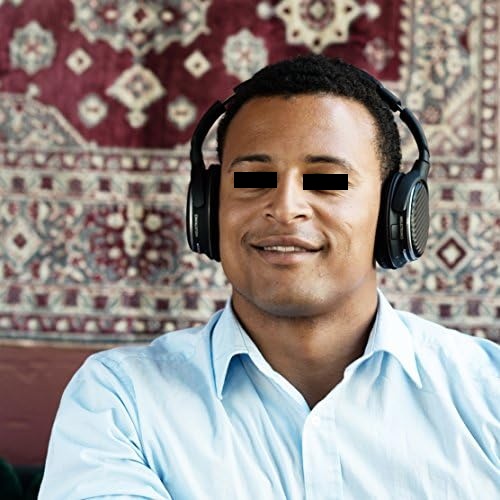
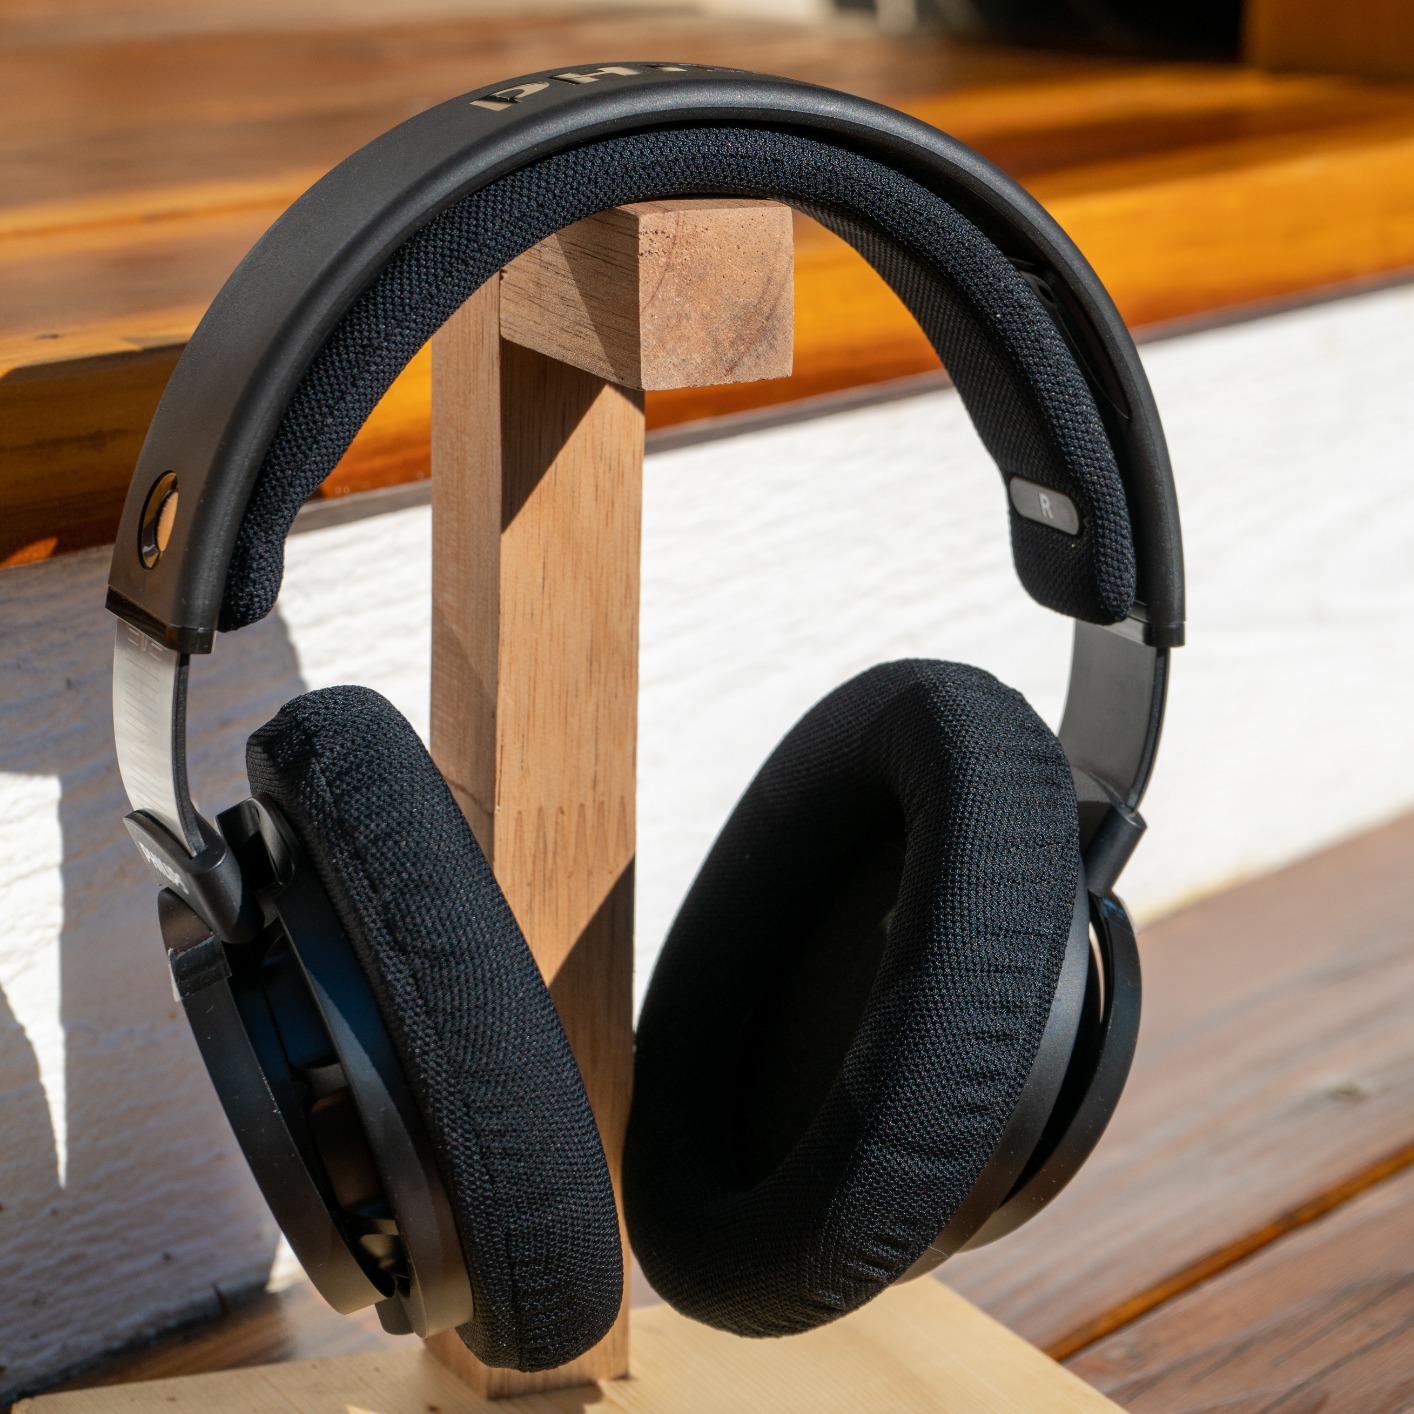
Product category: headphones
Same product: no